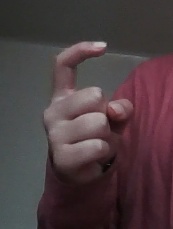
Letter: ra